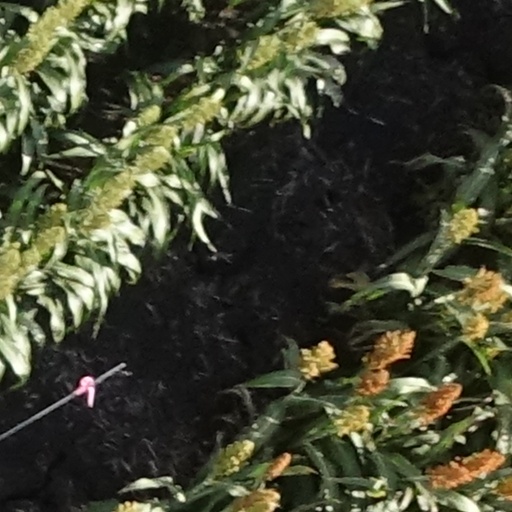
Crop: sorghum